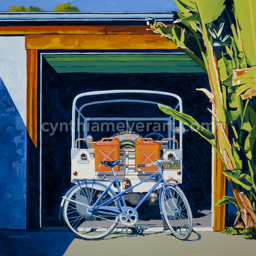
painting of a blue vintage bicycle